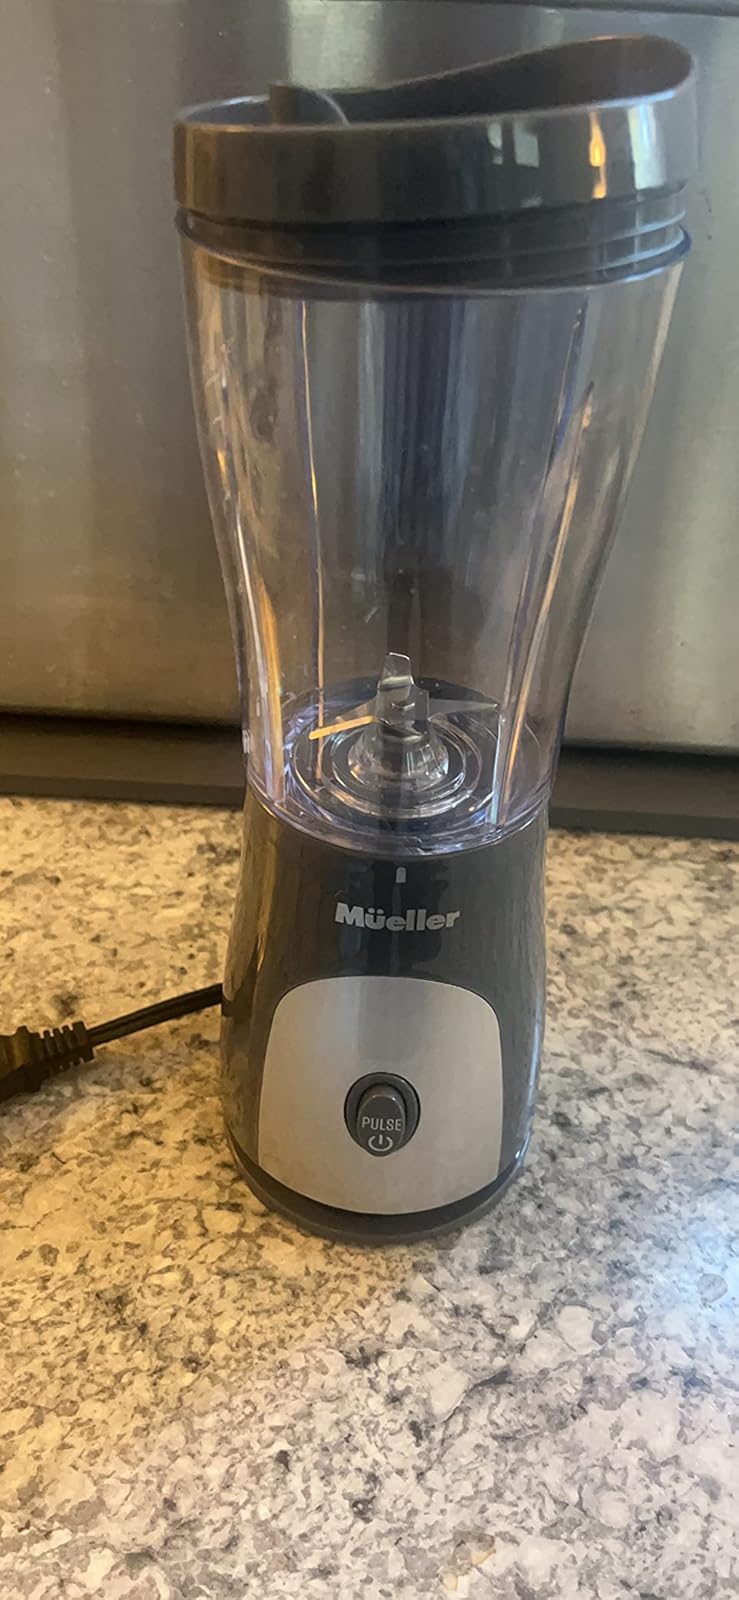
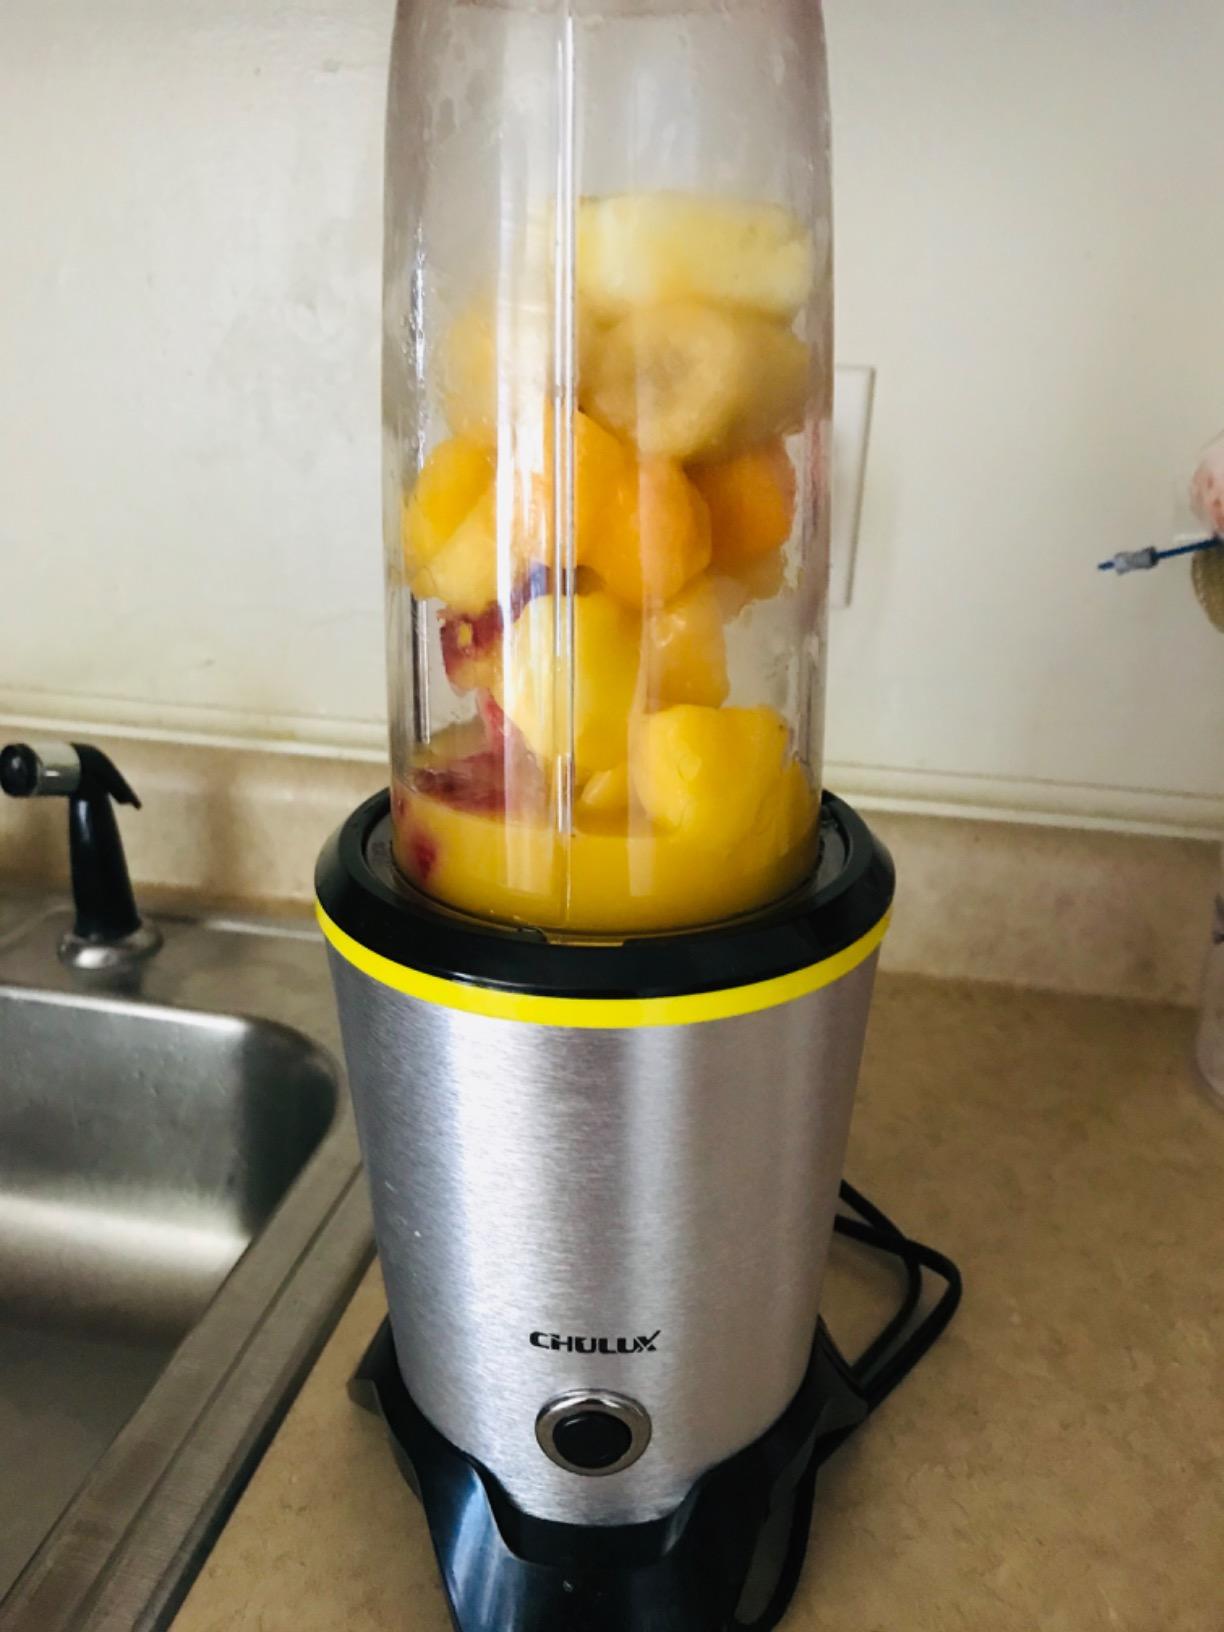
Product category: items_blender
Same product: no